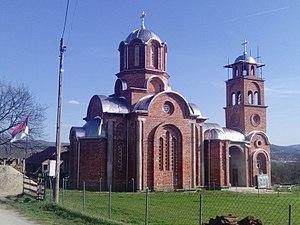
Jovanovac est une localité de Serbie située dans la municipalité d’Aerodrom, district de Šumadija. Au recensement de 2011, elle comptait 1 237 habitants.